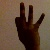
The image shows a hand gesture representing the number 9 in Indian Sign Language.